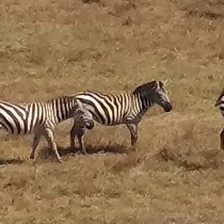
Pose orientation: right